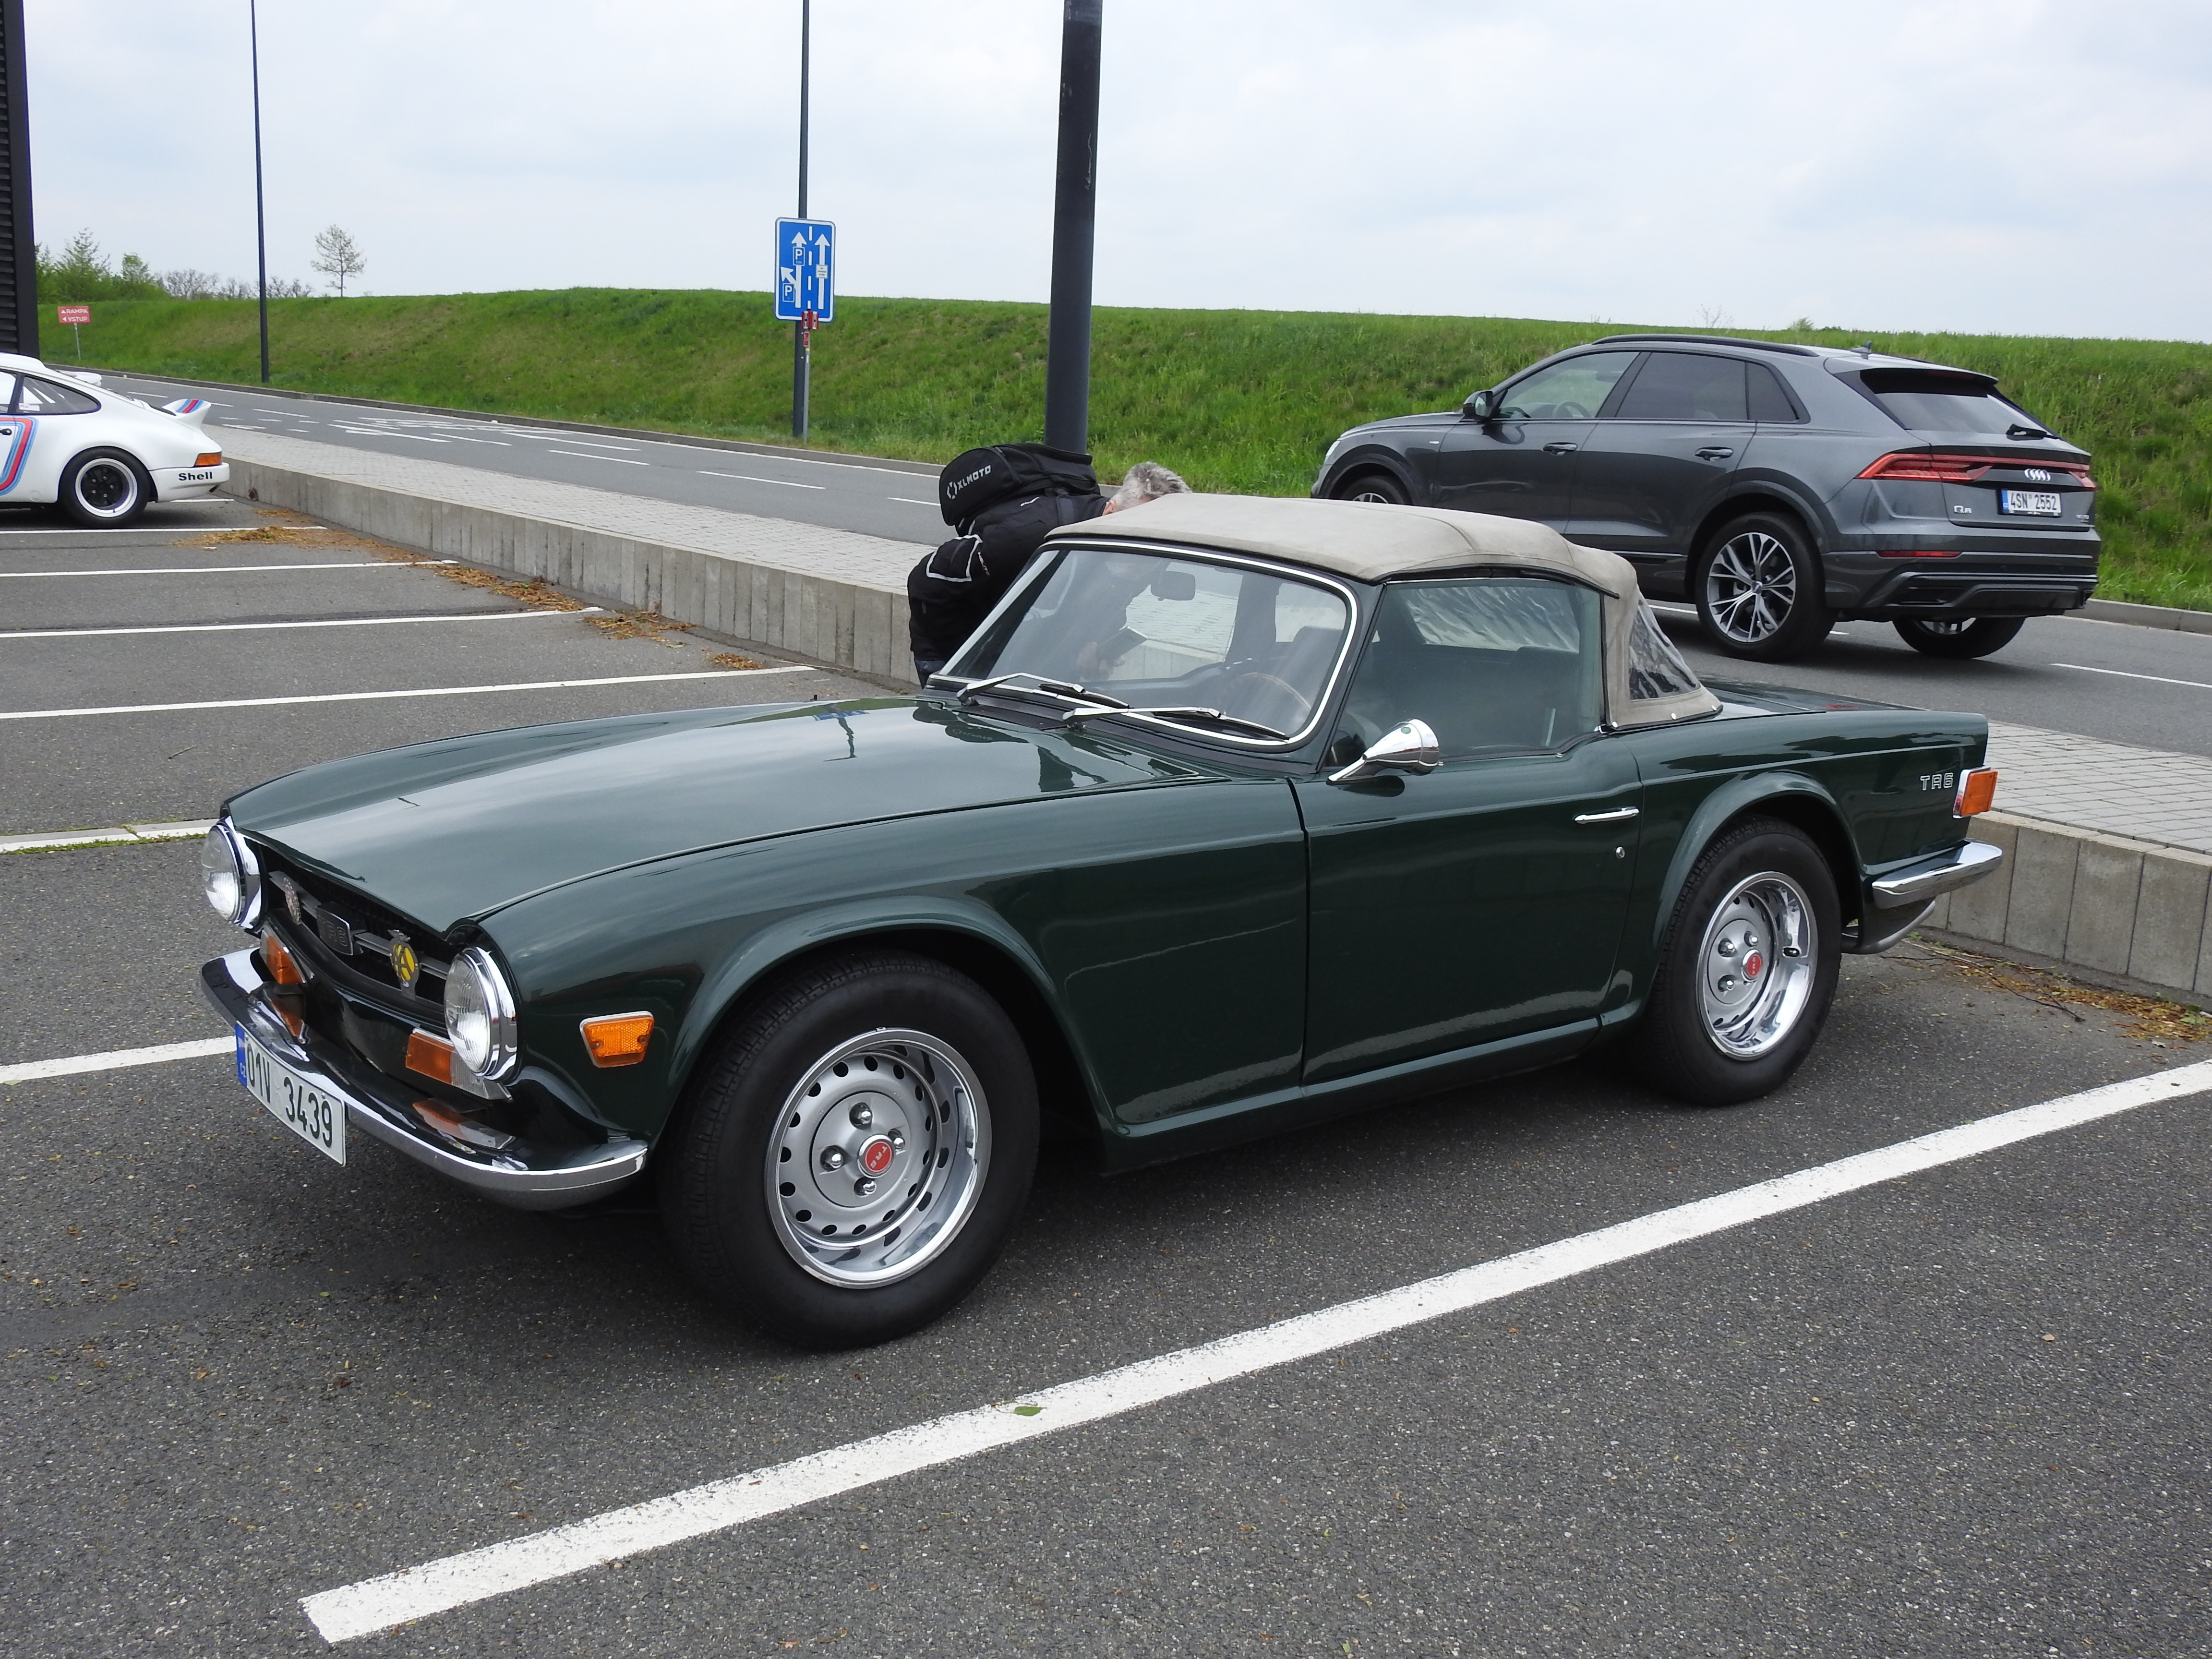
veteran, land vehicle, vehicle, car, classic car, Regularity rally, triumph tr6, convertible, sports car, sedan, coupe, roadster